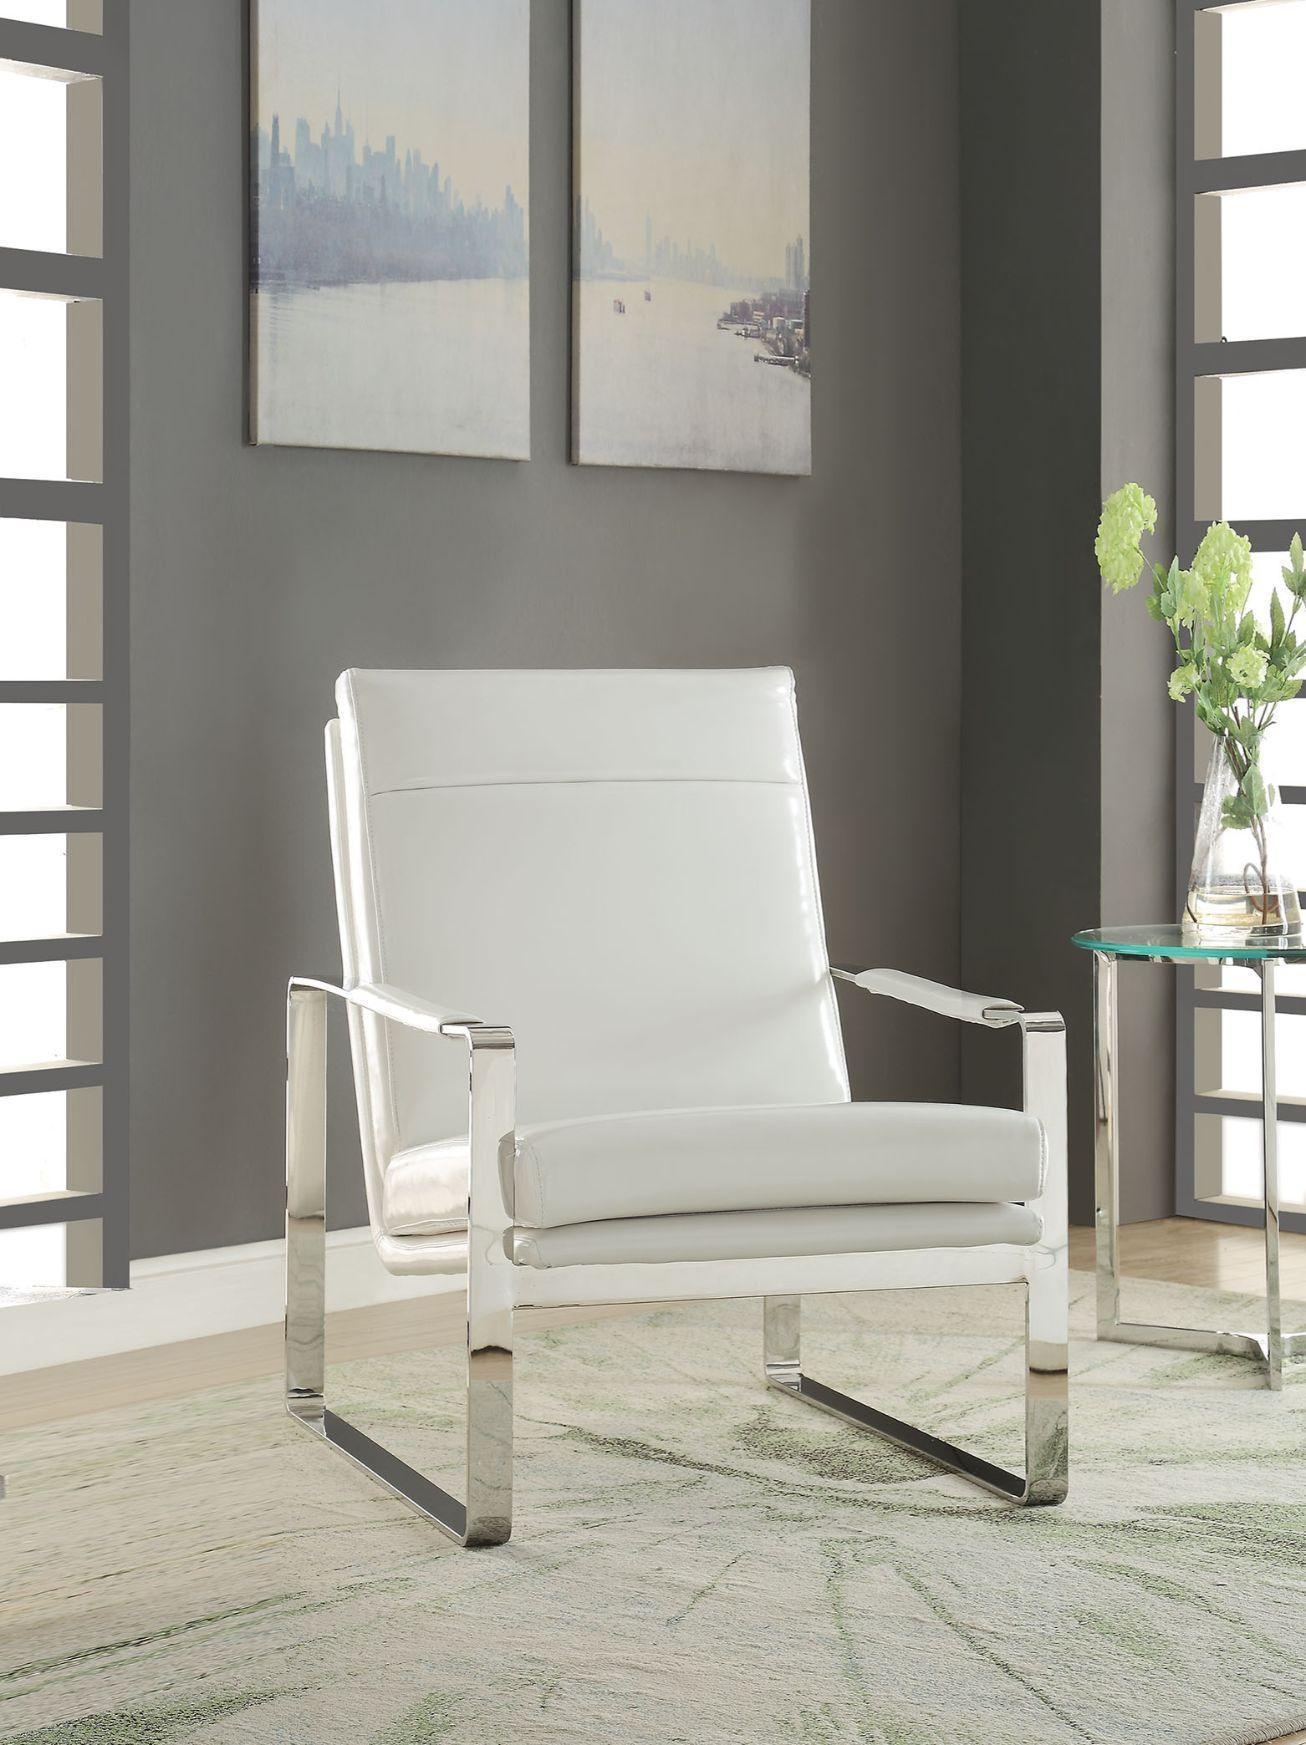
ACME Rafael Accent Chair, White
Description The Rafael accent chair collection offers high luxury details that will add a classic metropolitan tone to any room. The elegant contemporary chairs feature geometric stainless steel frame while the soft faux leather upholstery brings comfort and style to your room at the same time. Features Accent Arm Chair (High Backrest) • Padded Seat & Back Cushion • Tight Back & Seat Cushion • Metal Sled Base: Geometric Armrest & Leg, Stainless Steel • Material: PU • Stationary Seat (Lift Not Included) Dimensions 28"L x 33"D x 39"H High Backrest
Brand: ACME
Category: Furniture > Chairs > Armchairs, Recliners & Sleeper Chairs